Thomas Stray

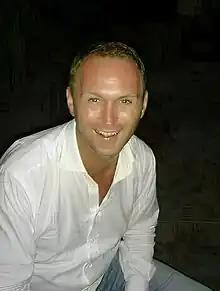

Stray started out as an encyclopedia salesman. Stray started his financial career as a Key Account Manager, where he served for four years at Coca-Cola Norway beginning from 1992. Later, he became a broker in the brokerage firm Norse Securities. There, for a period he was the stockbroker who generated the most commission.